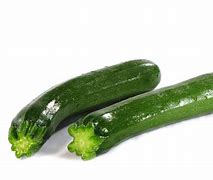
Label: zucchini